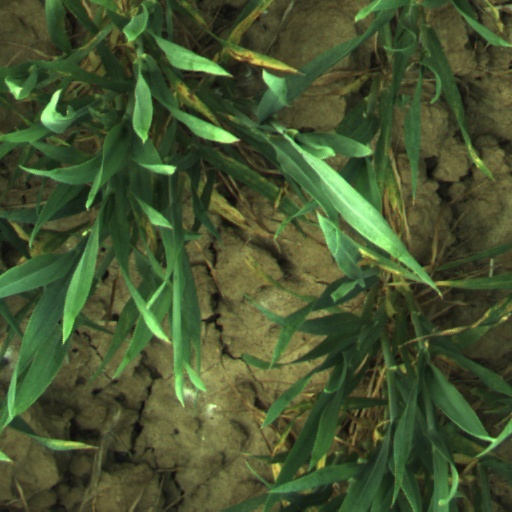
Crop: wheat